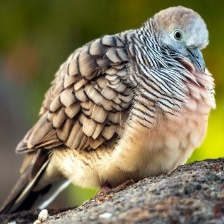
Species: ZEBRA DOVE
Scientific name: GEOPELIA STRIATA